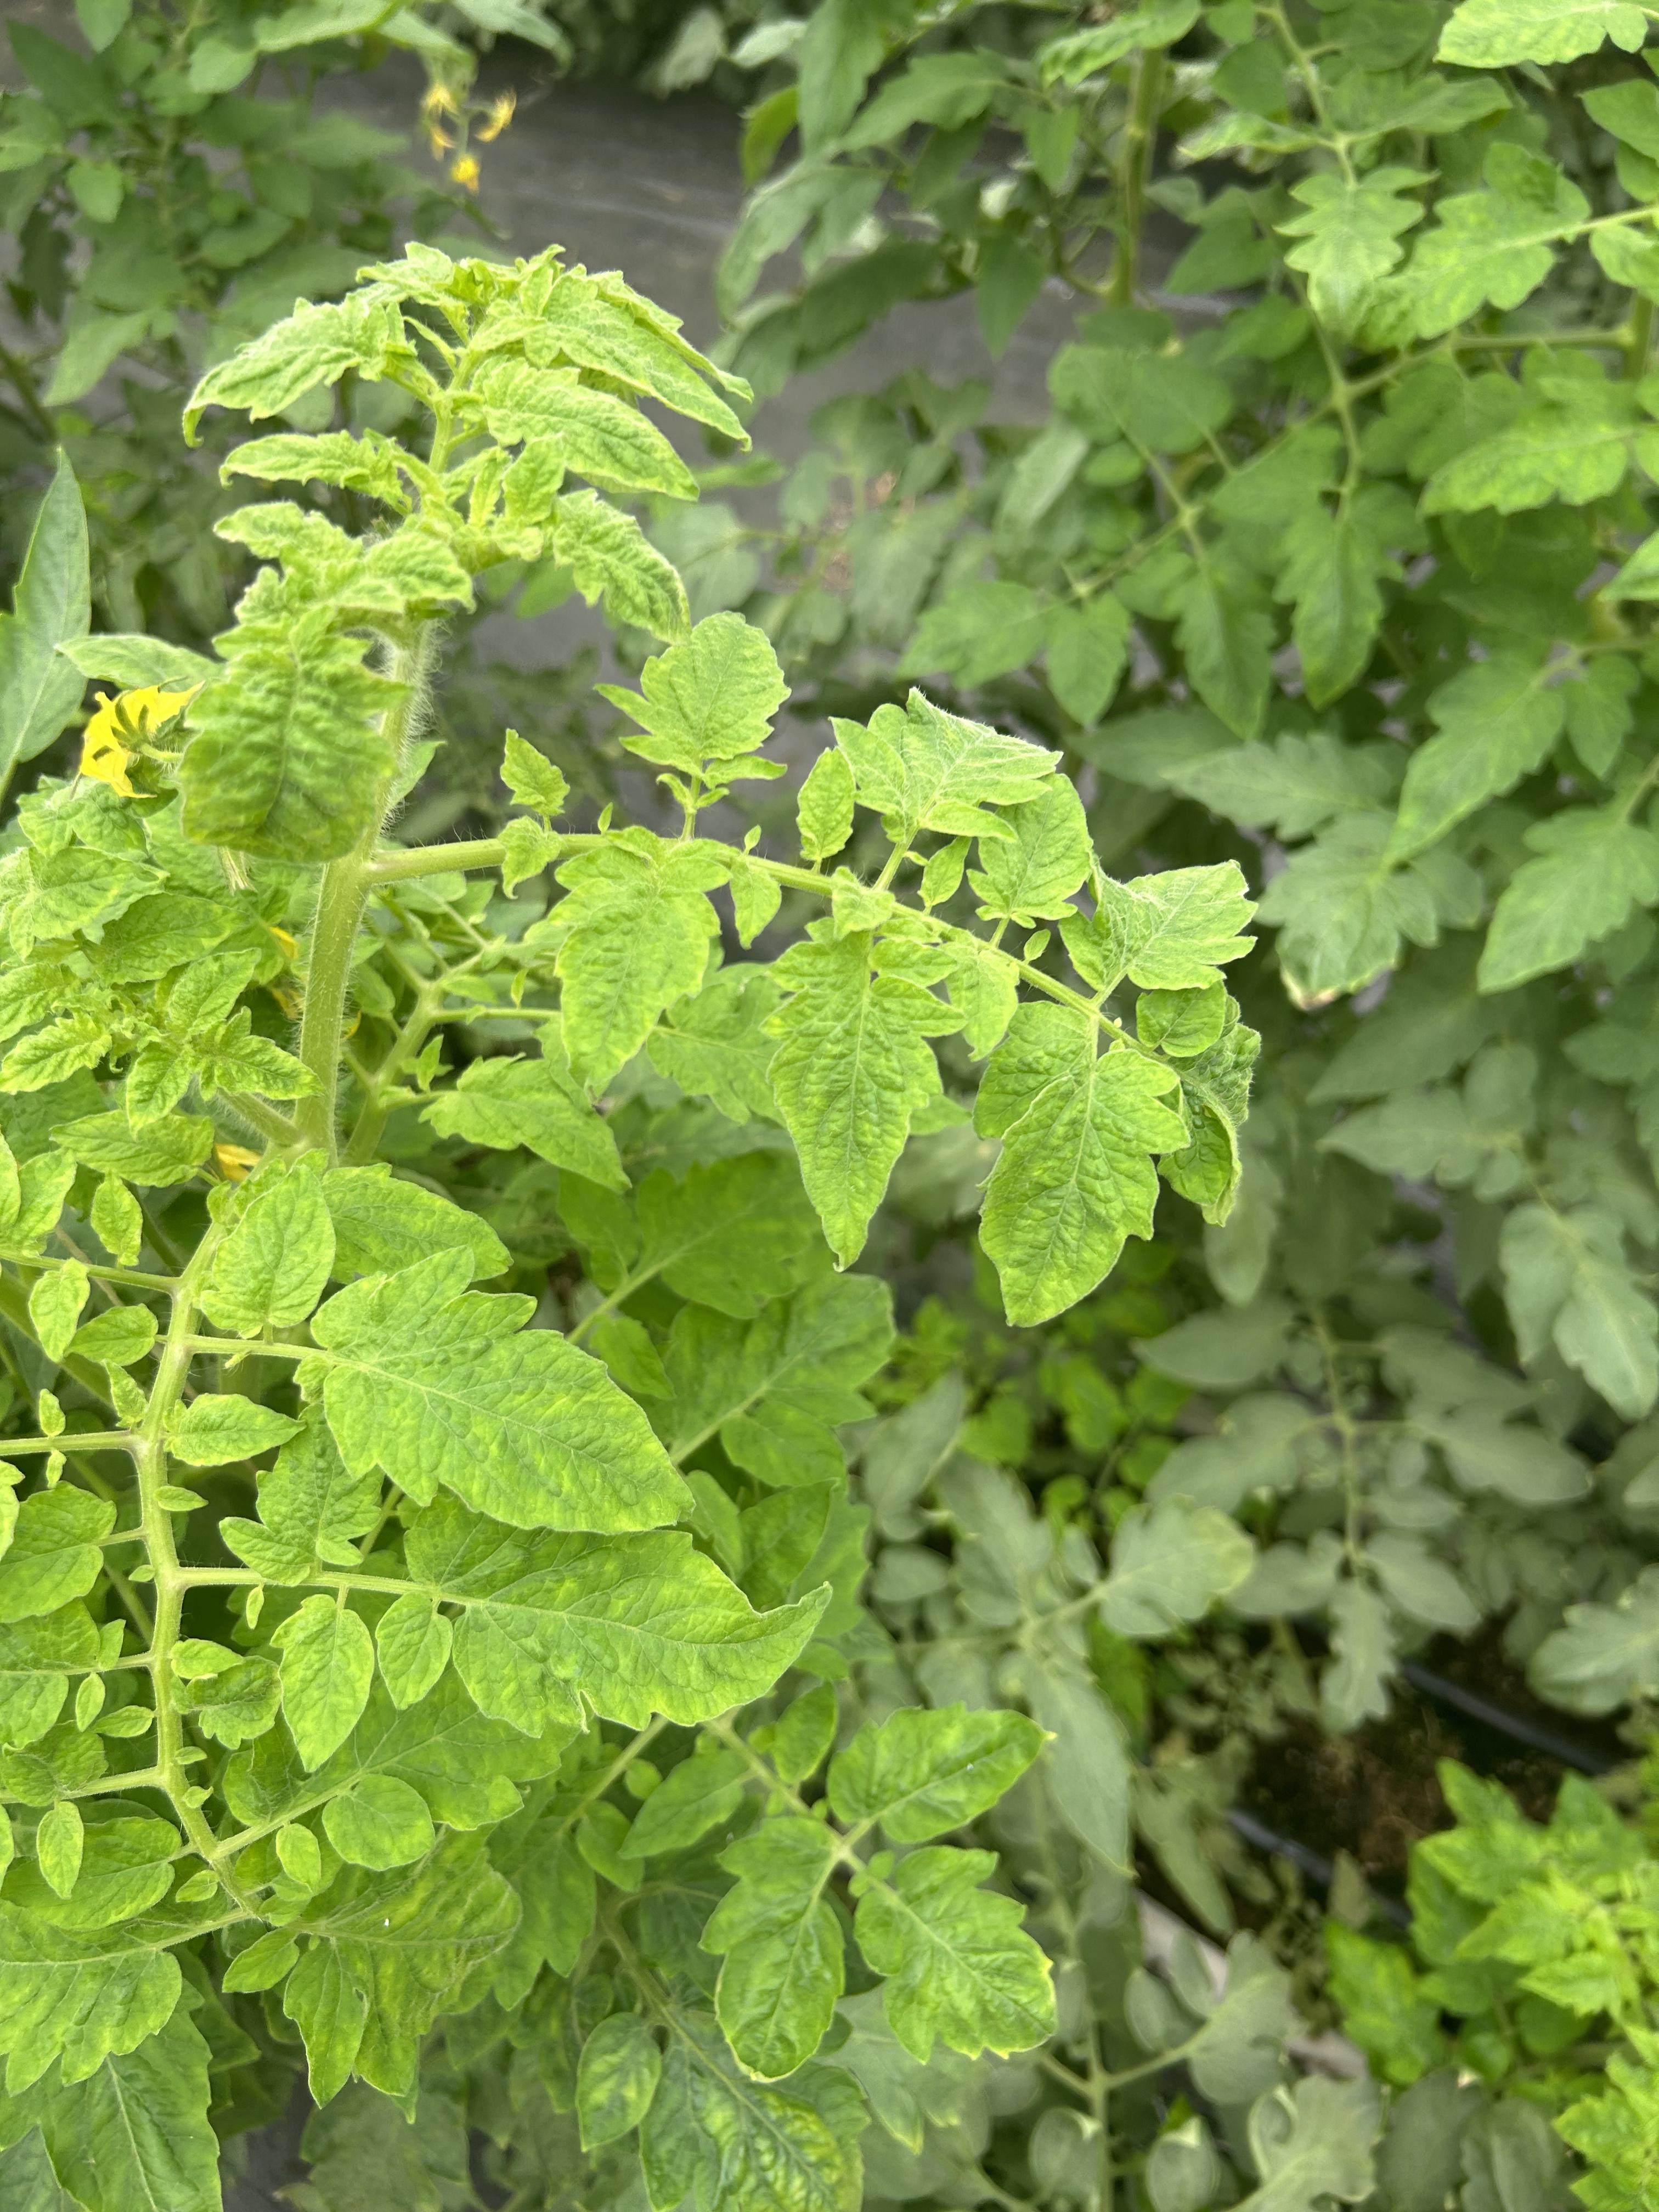
Disease: Viral